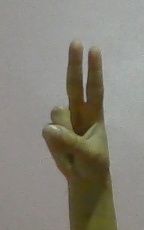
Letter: taa